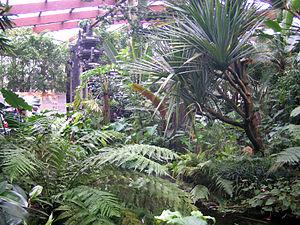
Un parc ornithologique est un établissement zoologique ouvert au public et spécialisé dans la présentation et l’élevage d’oiseaux.